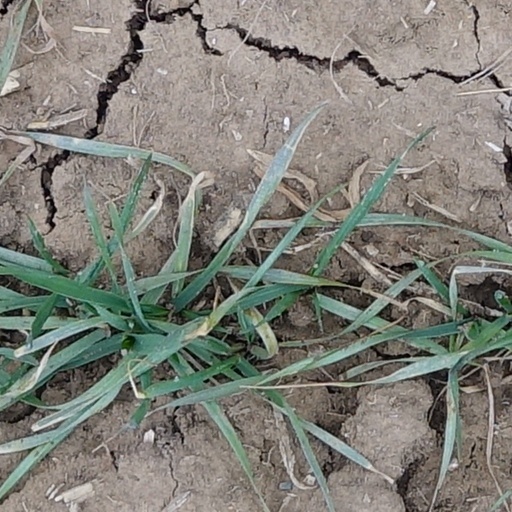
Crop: wheat